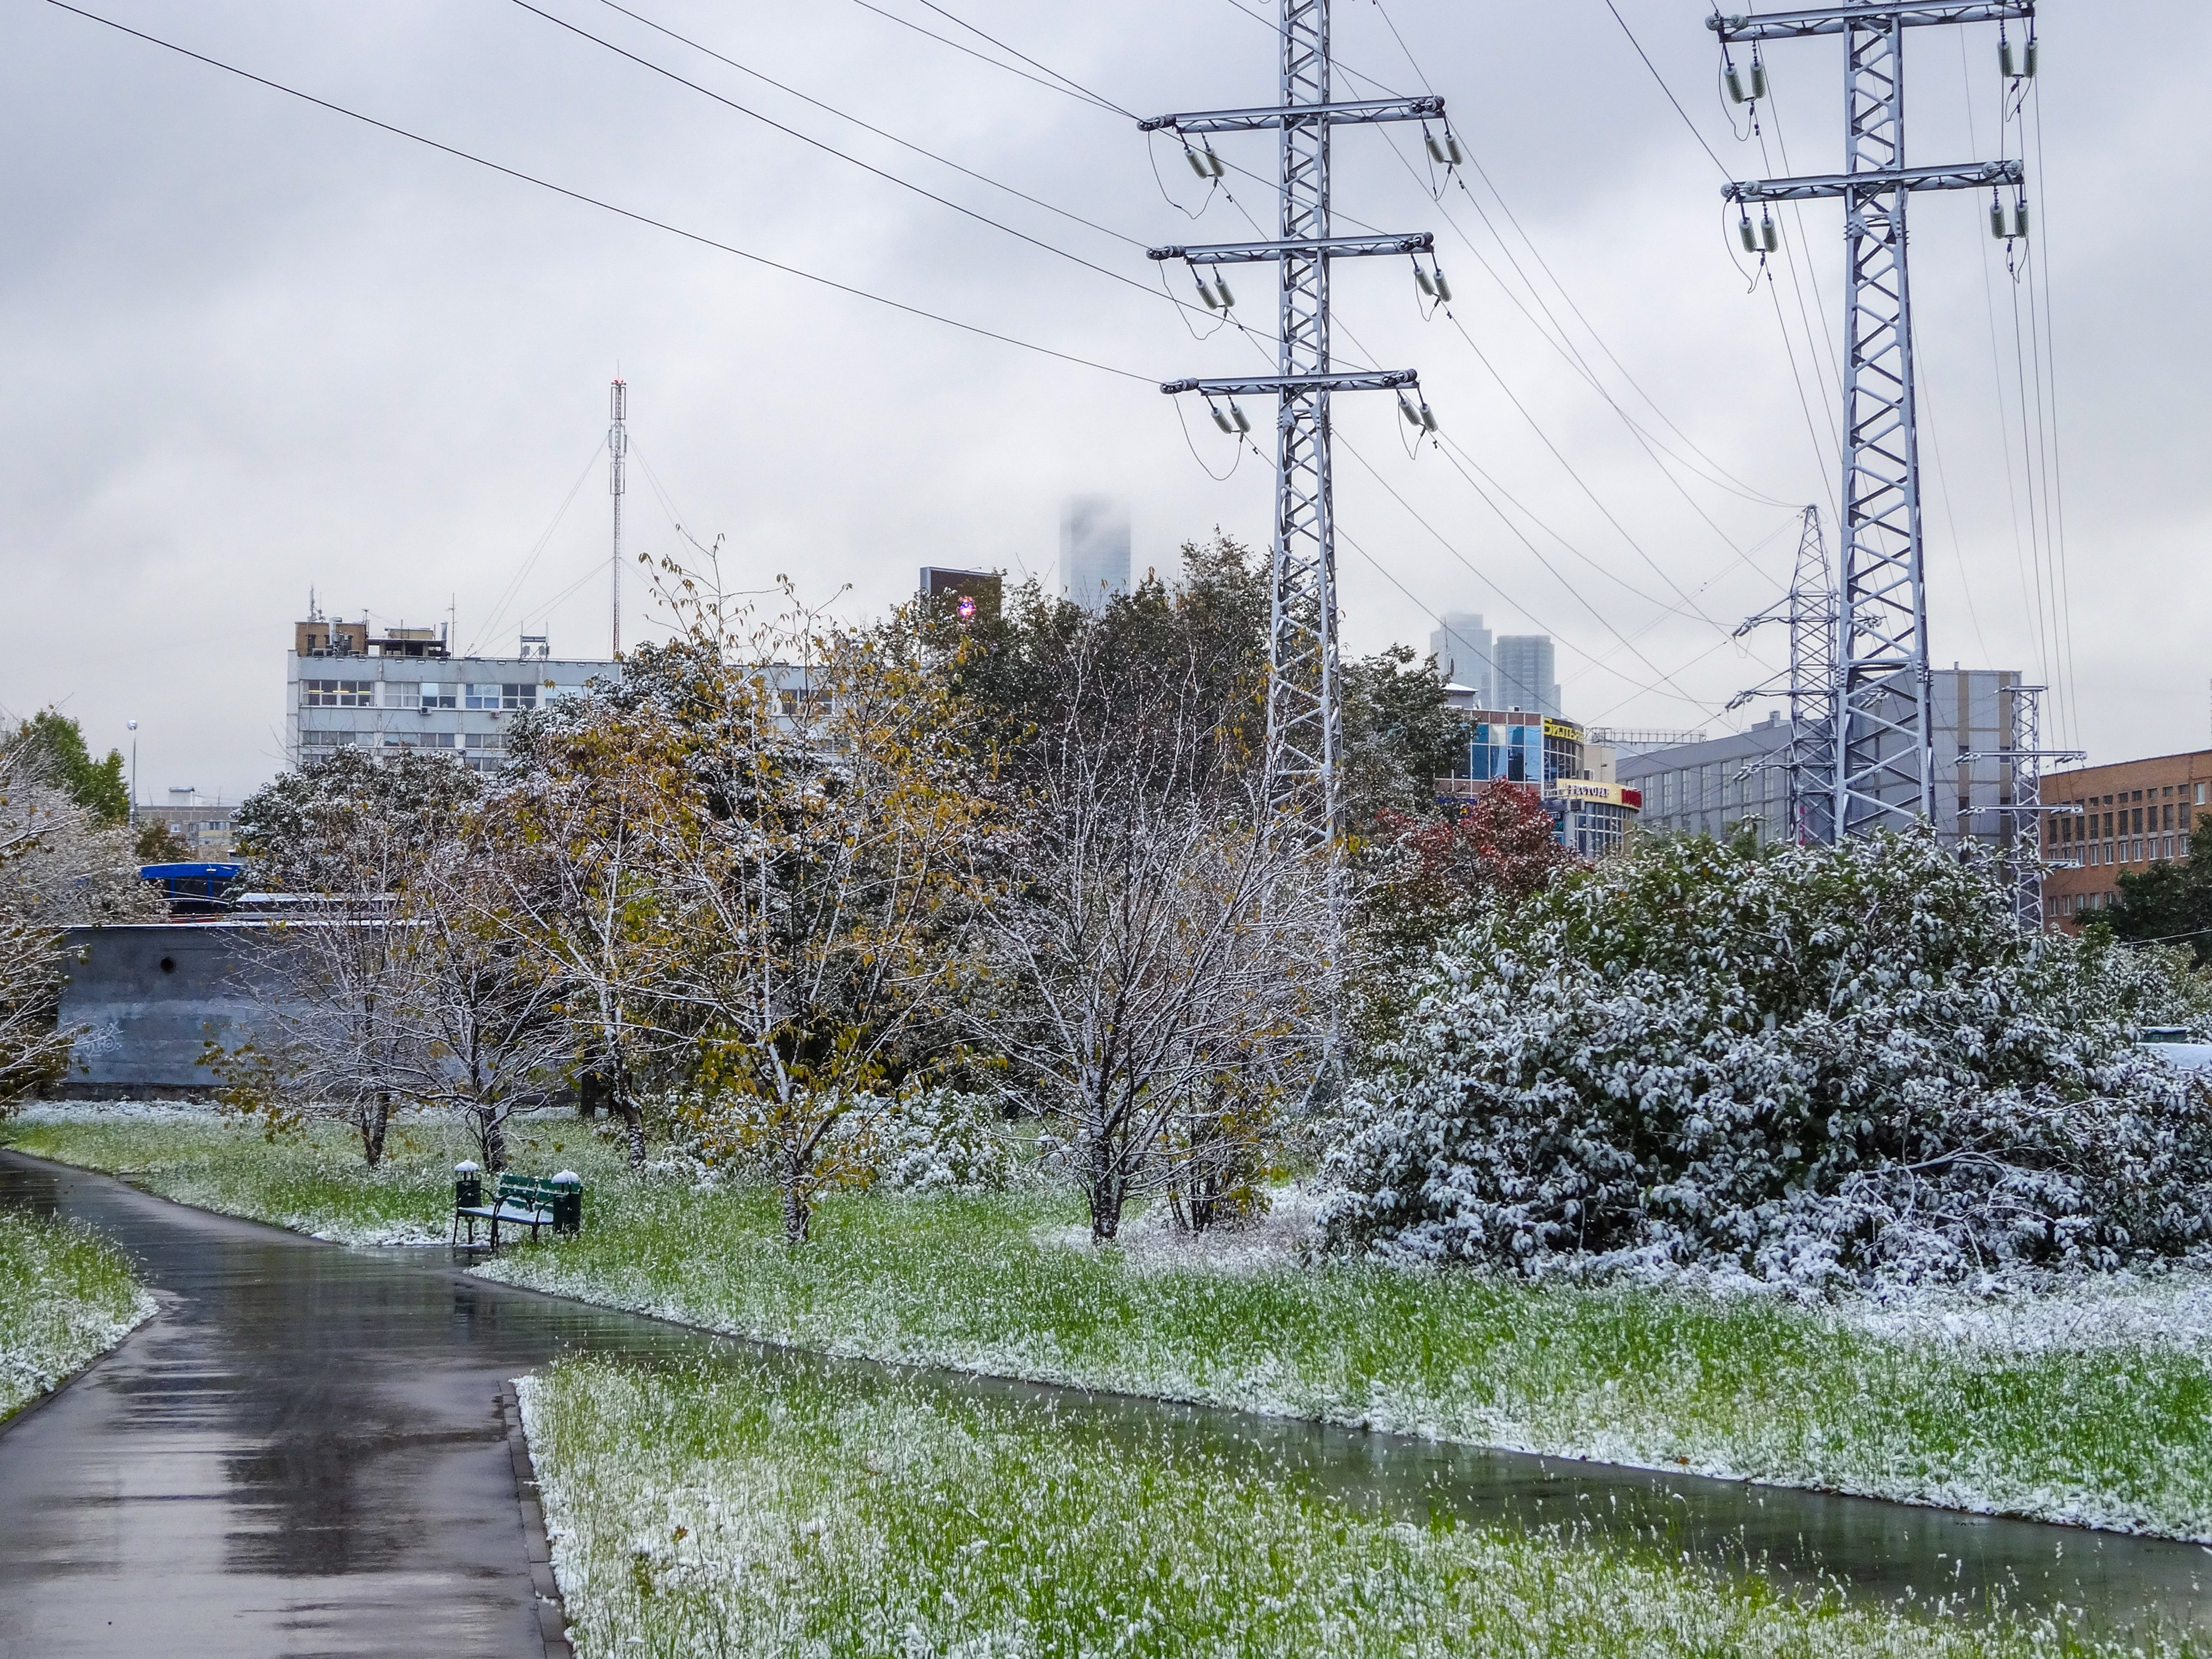
moscow, autumn, snow, first snow, sky, cloud, plant, building, electricity, architecture, overhead power line, street light, neighbourhood, residential area, tree, urban design, grass, window, groundcover, natural landscape, landscape, transmission tower, freezing, city, electrical supply, shrub, urban area, road surface, road, public utility, twig, suburb, winter, frost, precipitation, track, street, tower, wire, garden, blossom, electrical network, transport